Pike of Stickle

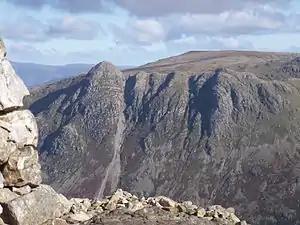
Pike of Stickle on the left, from the summit cairn of Pike of Blisco

The rearward slopes show evidence of the Pavey Ark Member, pebbly sandstone and breccia. The Langdale face displays several strata: from the top The Lingmell Formation, Crinkle Member and Bad Step Tuff. These are composed, respectively, of tuff, lapilli tuff and breccia; rhyolitic tuff and breccia; and rhyolitic lava-like tuff.